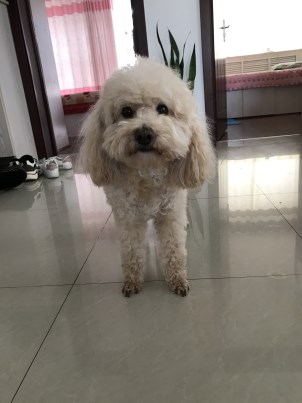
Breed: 7449-n000128-teddy